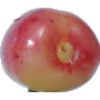
Label: Cherry Rainier 1